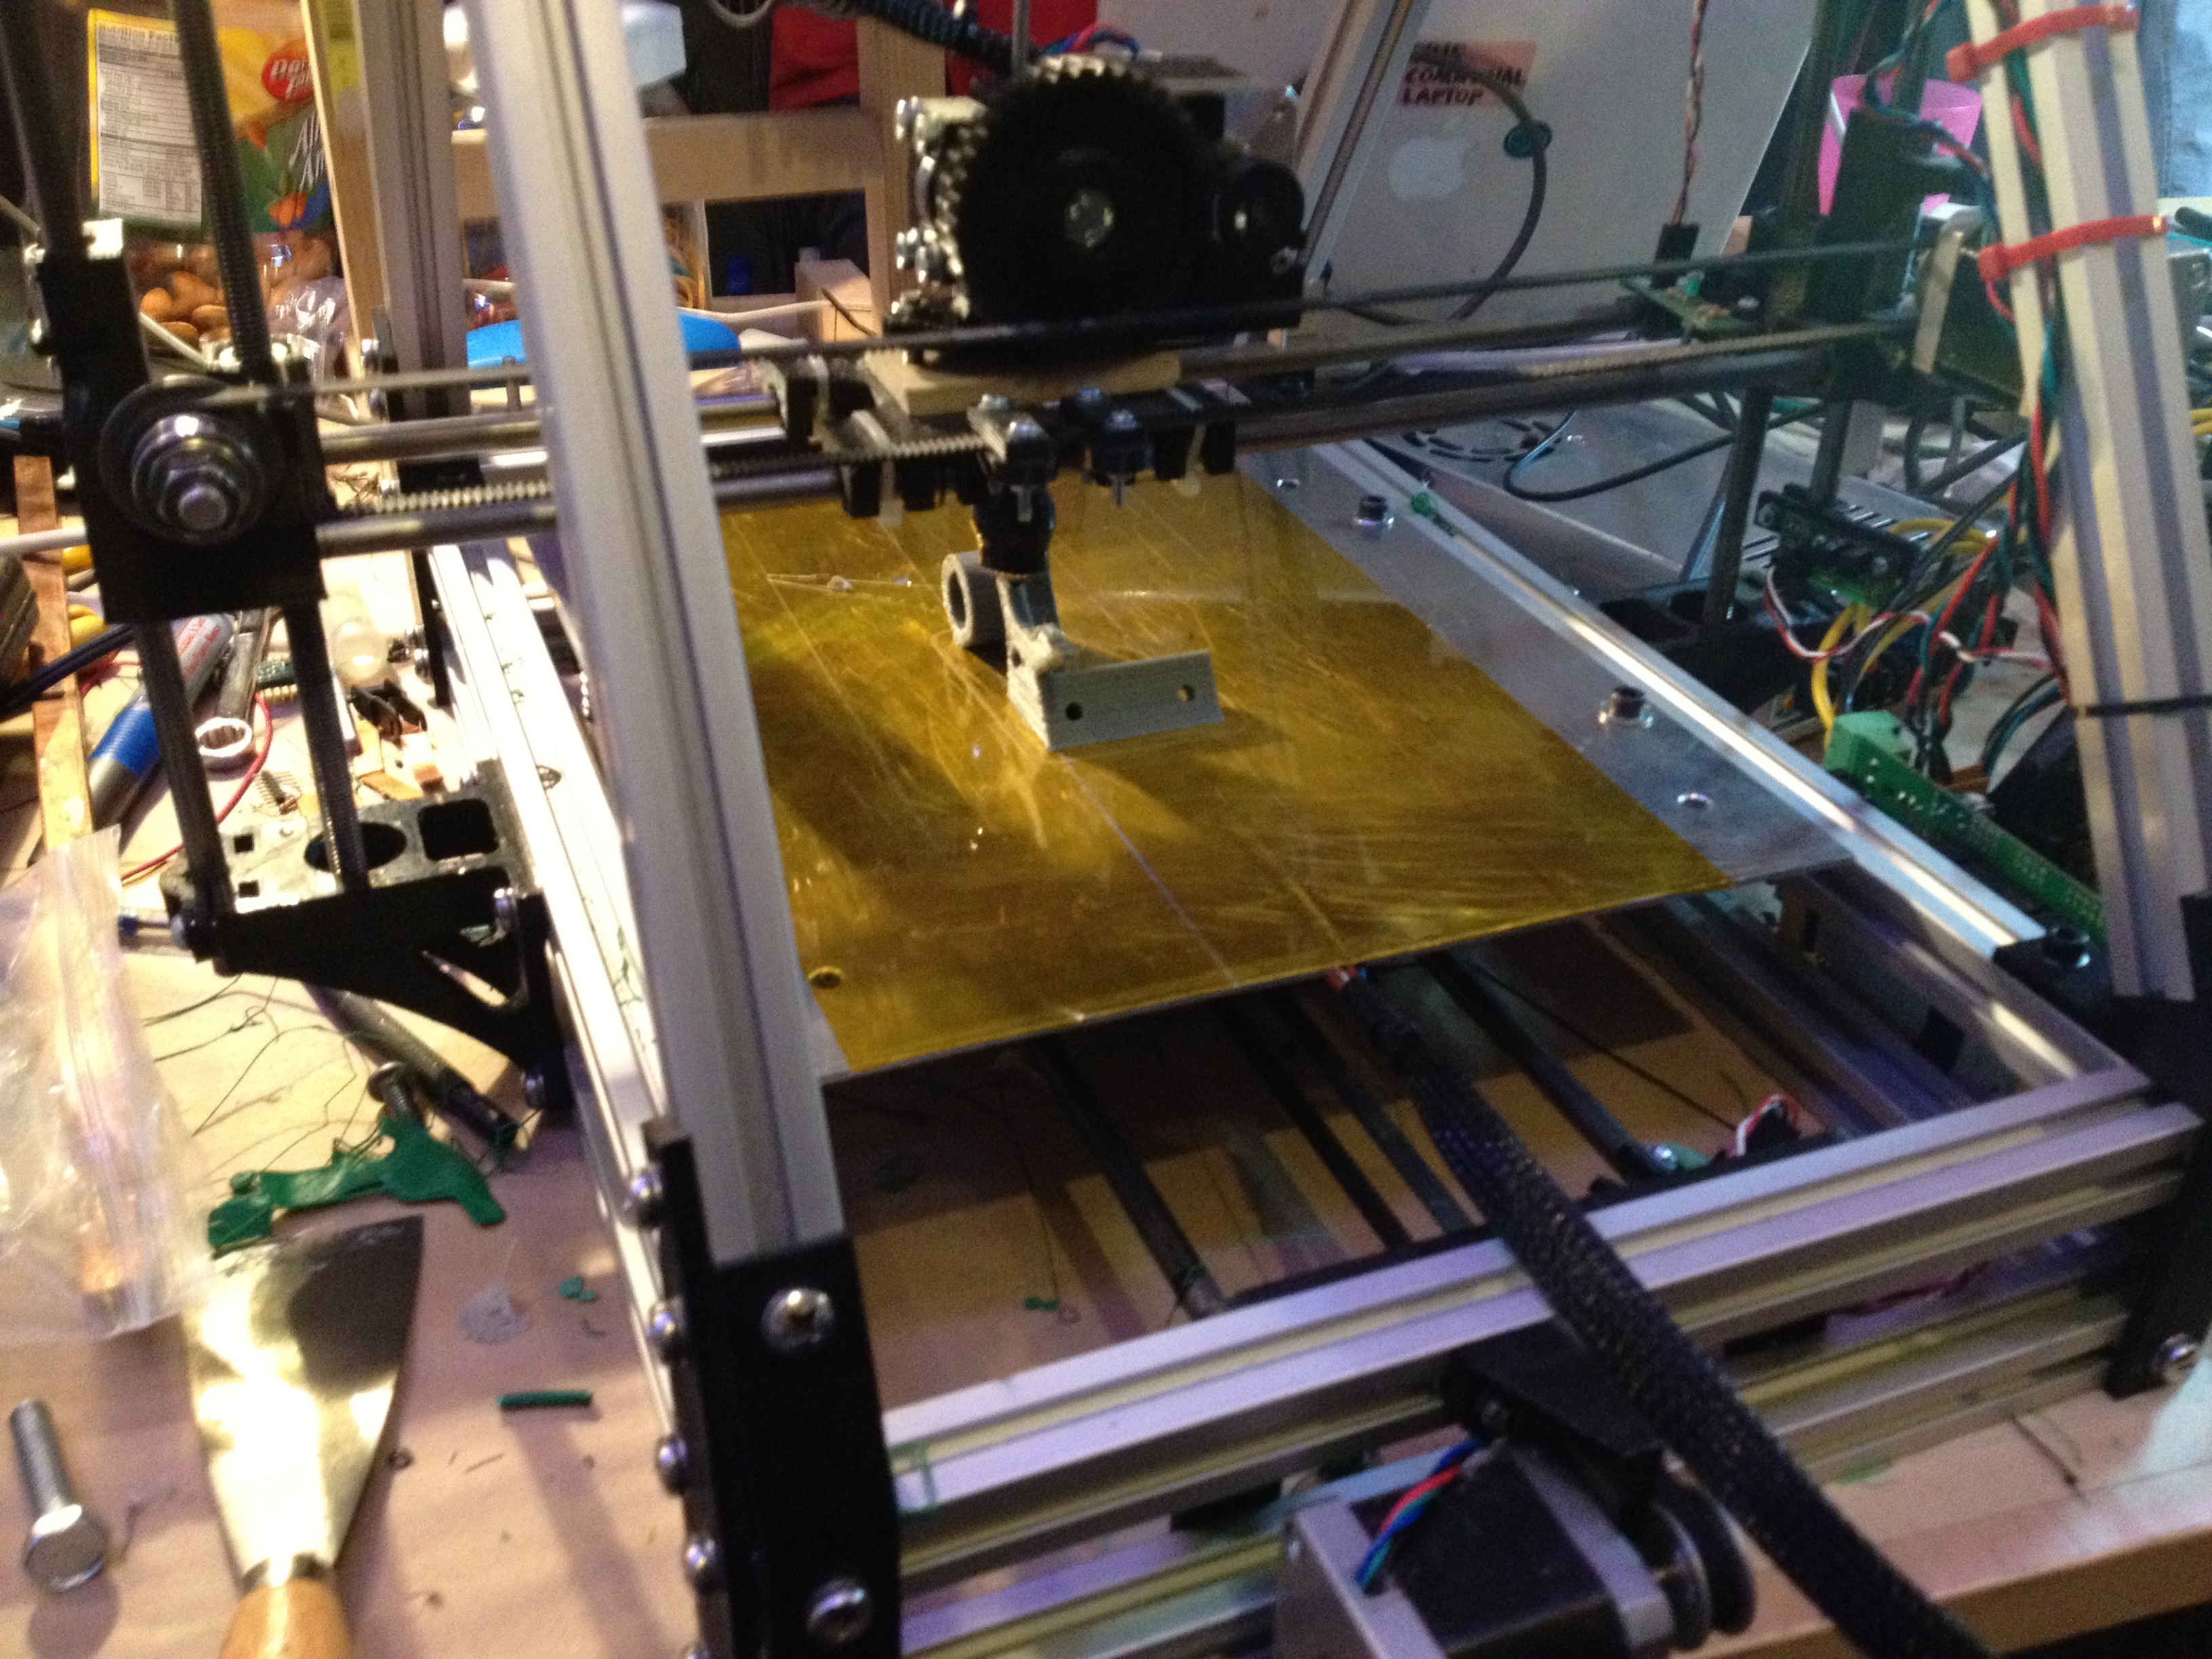
structure, machine, room, art, sport venue